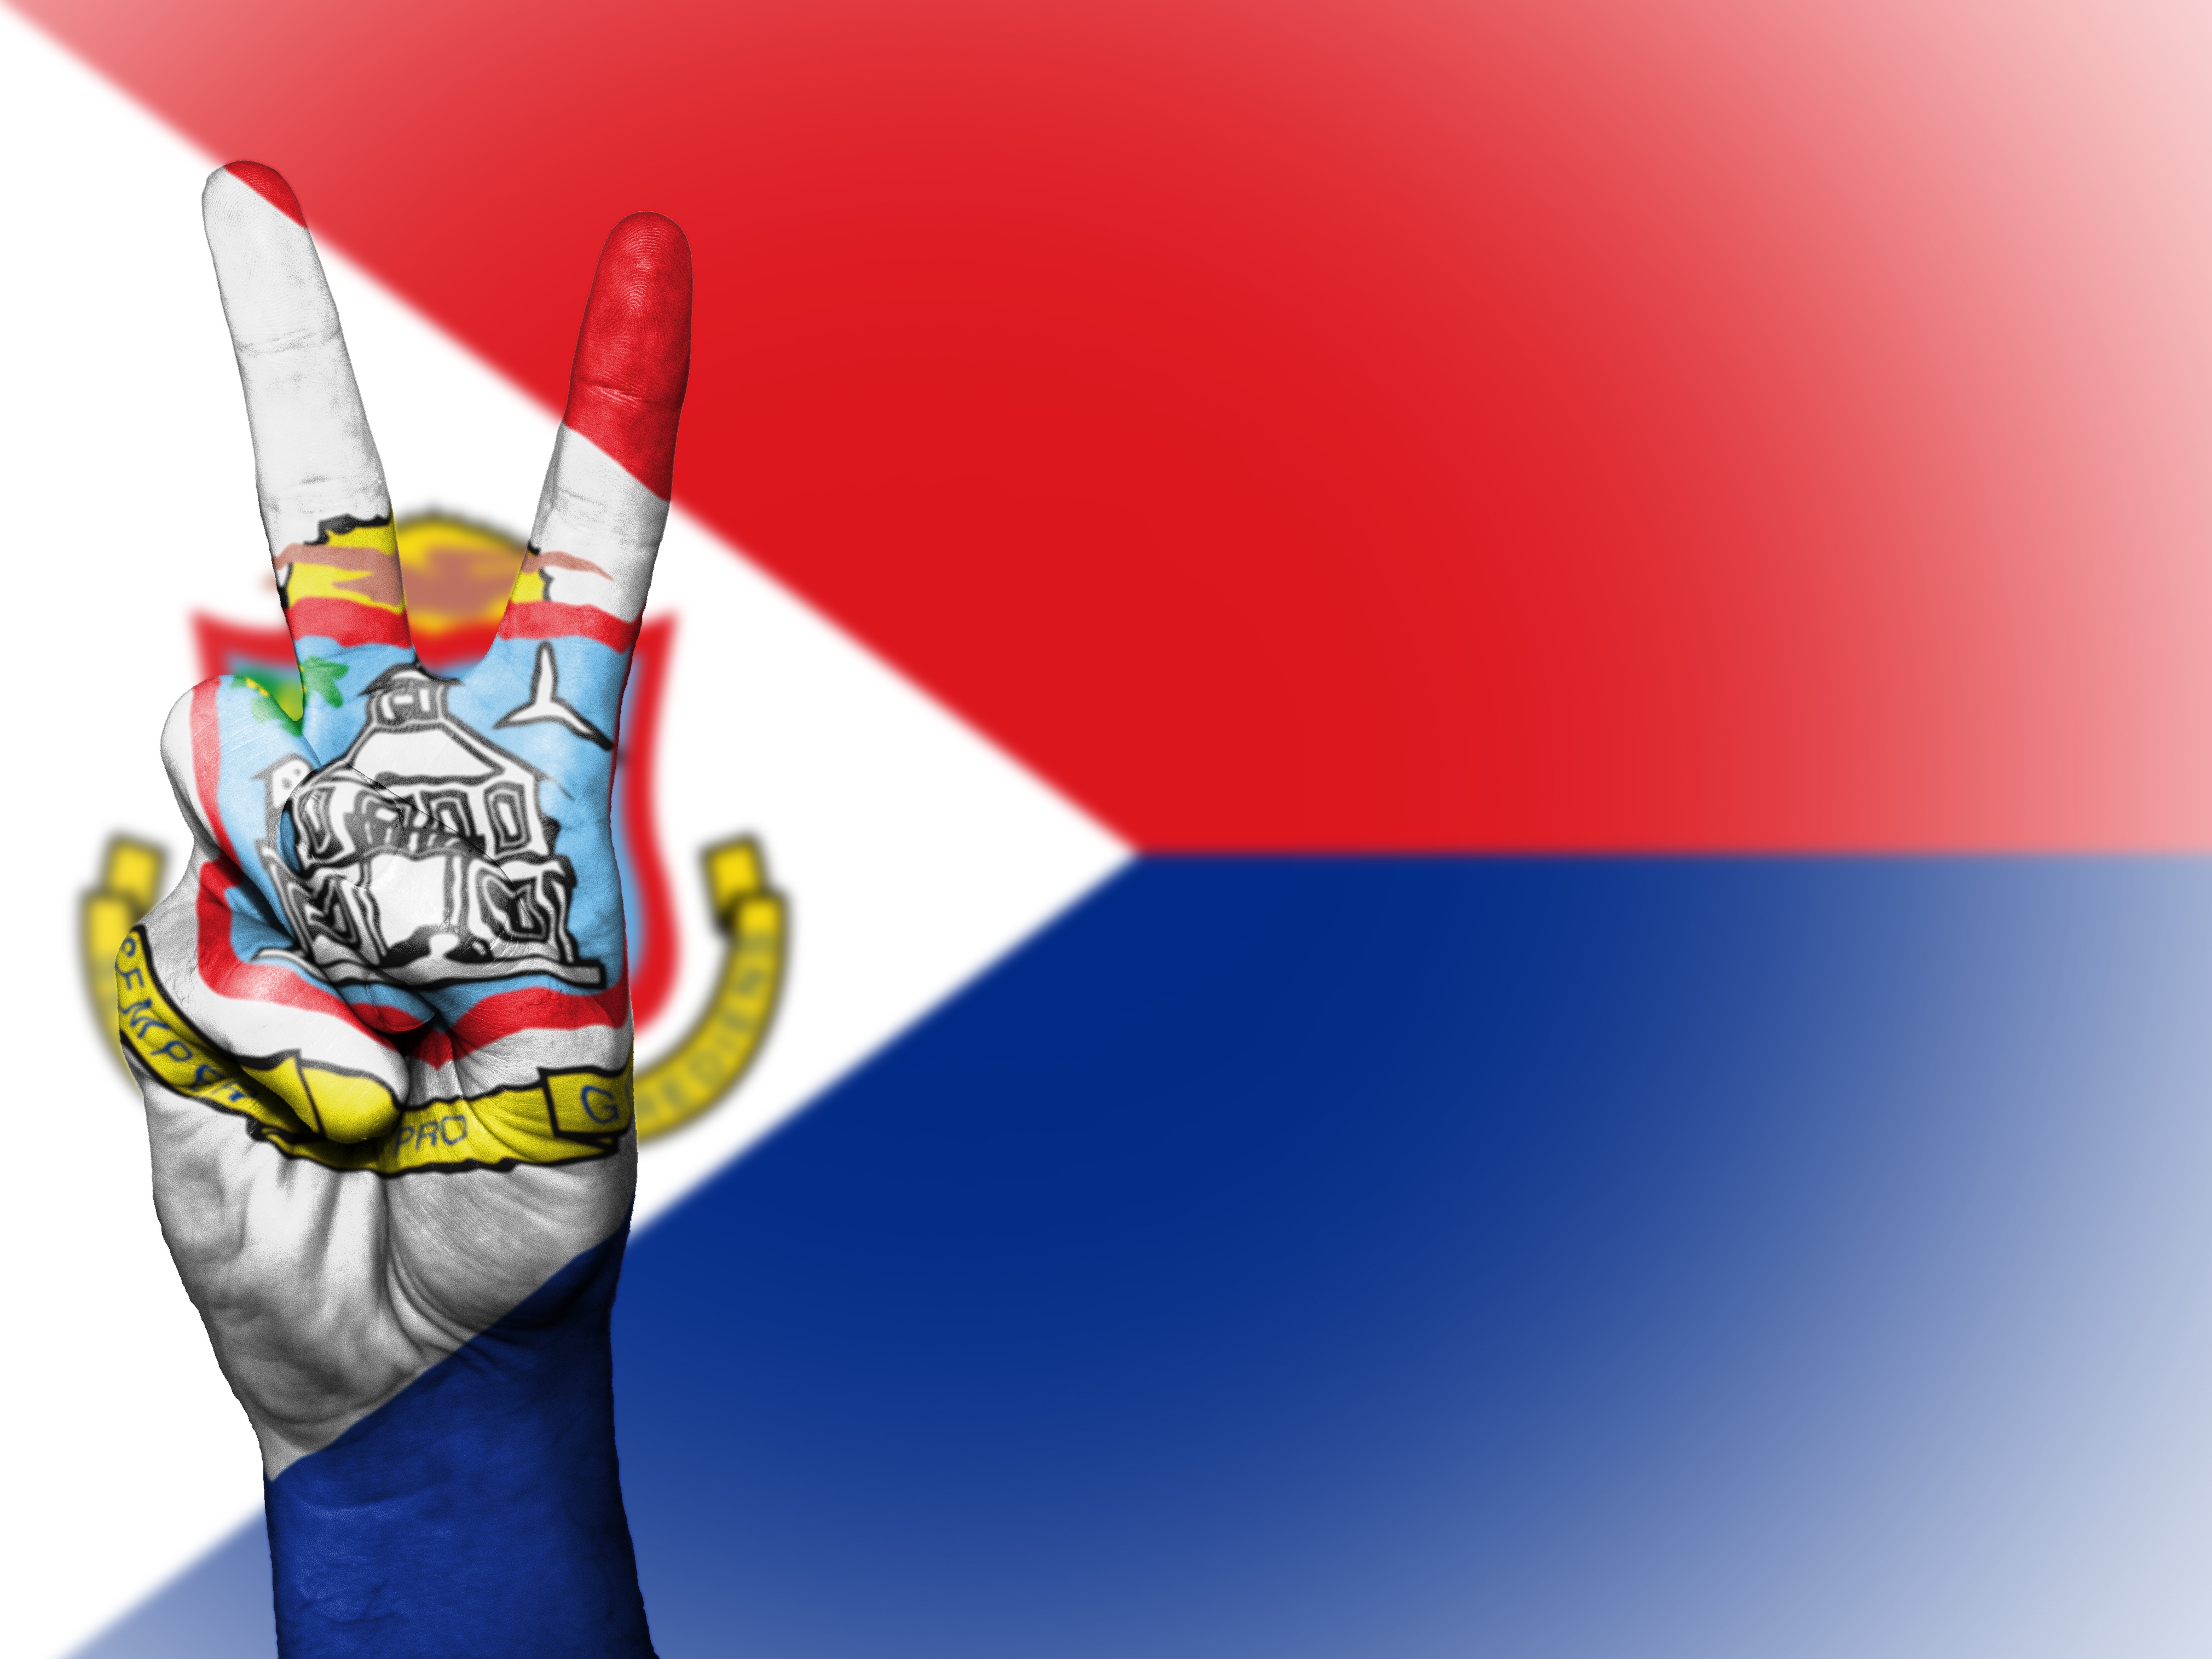
hand, country, travel, symbol, banner, flag, peace, tourism, brand, national, colors, background, illustration, state, icon, nation, cartoon, ensign, sint maarten